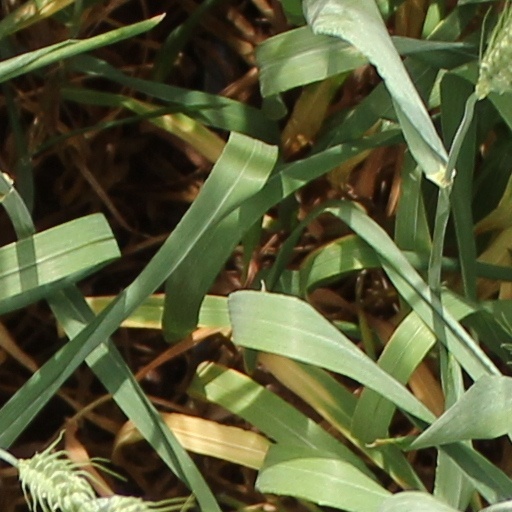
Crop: wheat